USS Chikaskia

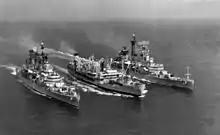
"Chikaskia" refueling and , 1967.

"Chikaskia" was placed out of commission in reserve 7 November 1955. Recommissioned 12 December 1956 she was placed in the ready reserve in late 1957 and again joined the permanent Reserve Fleet in December 1958. "Chikaskia" was recommissioned on 17 December 1960. She was later decommissioned, 18 December 1969, at Philadelphia Naval Shipyard, Philadelphia, Pennsylvania. She was struck from the Naval Register, 1 December 1976 and transferred to the Maritime Administration for lay up in the National Defense Reserve Fleet. She was sold, 26 May 1982, her fate unknown.